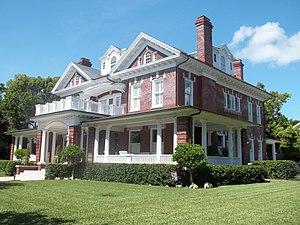
Hyde Park est un quartier historique de Tampa.